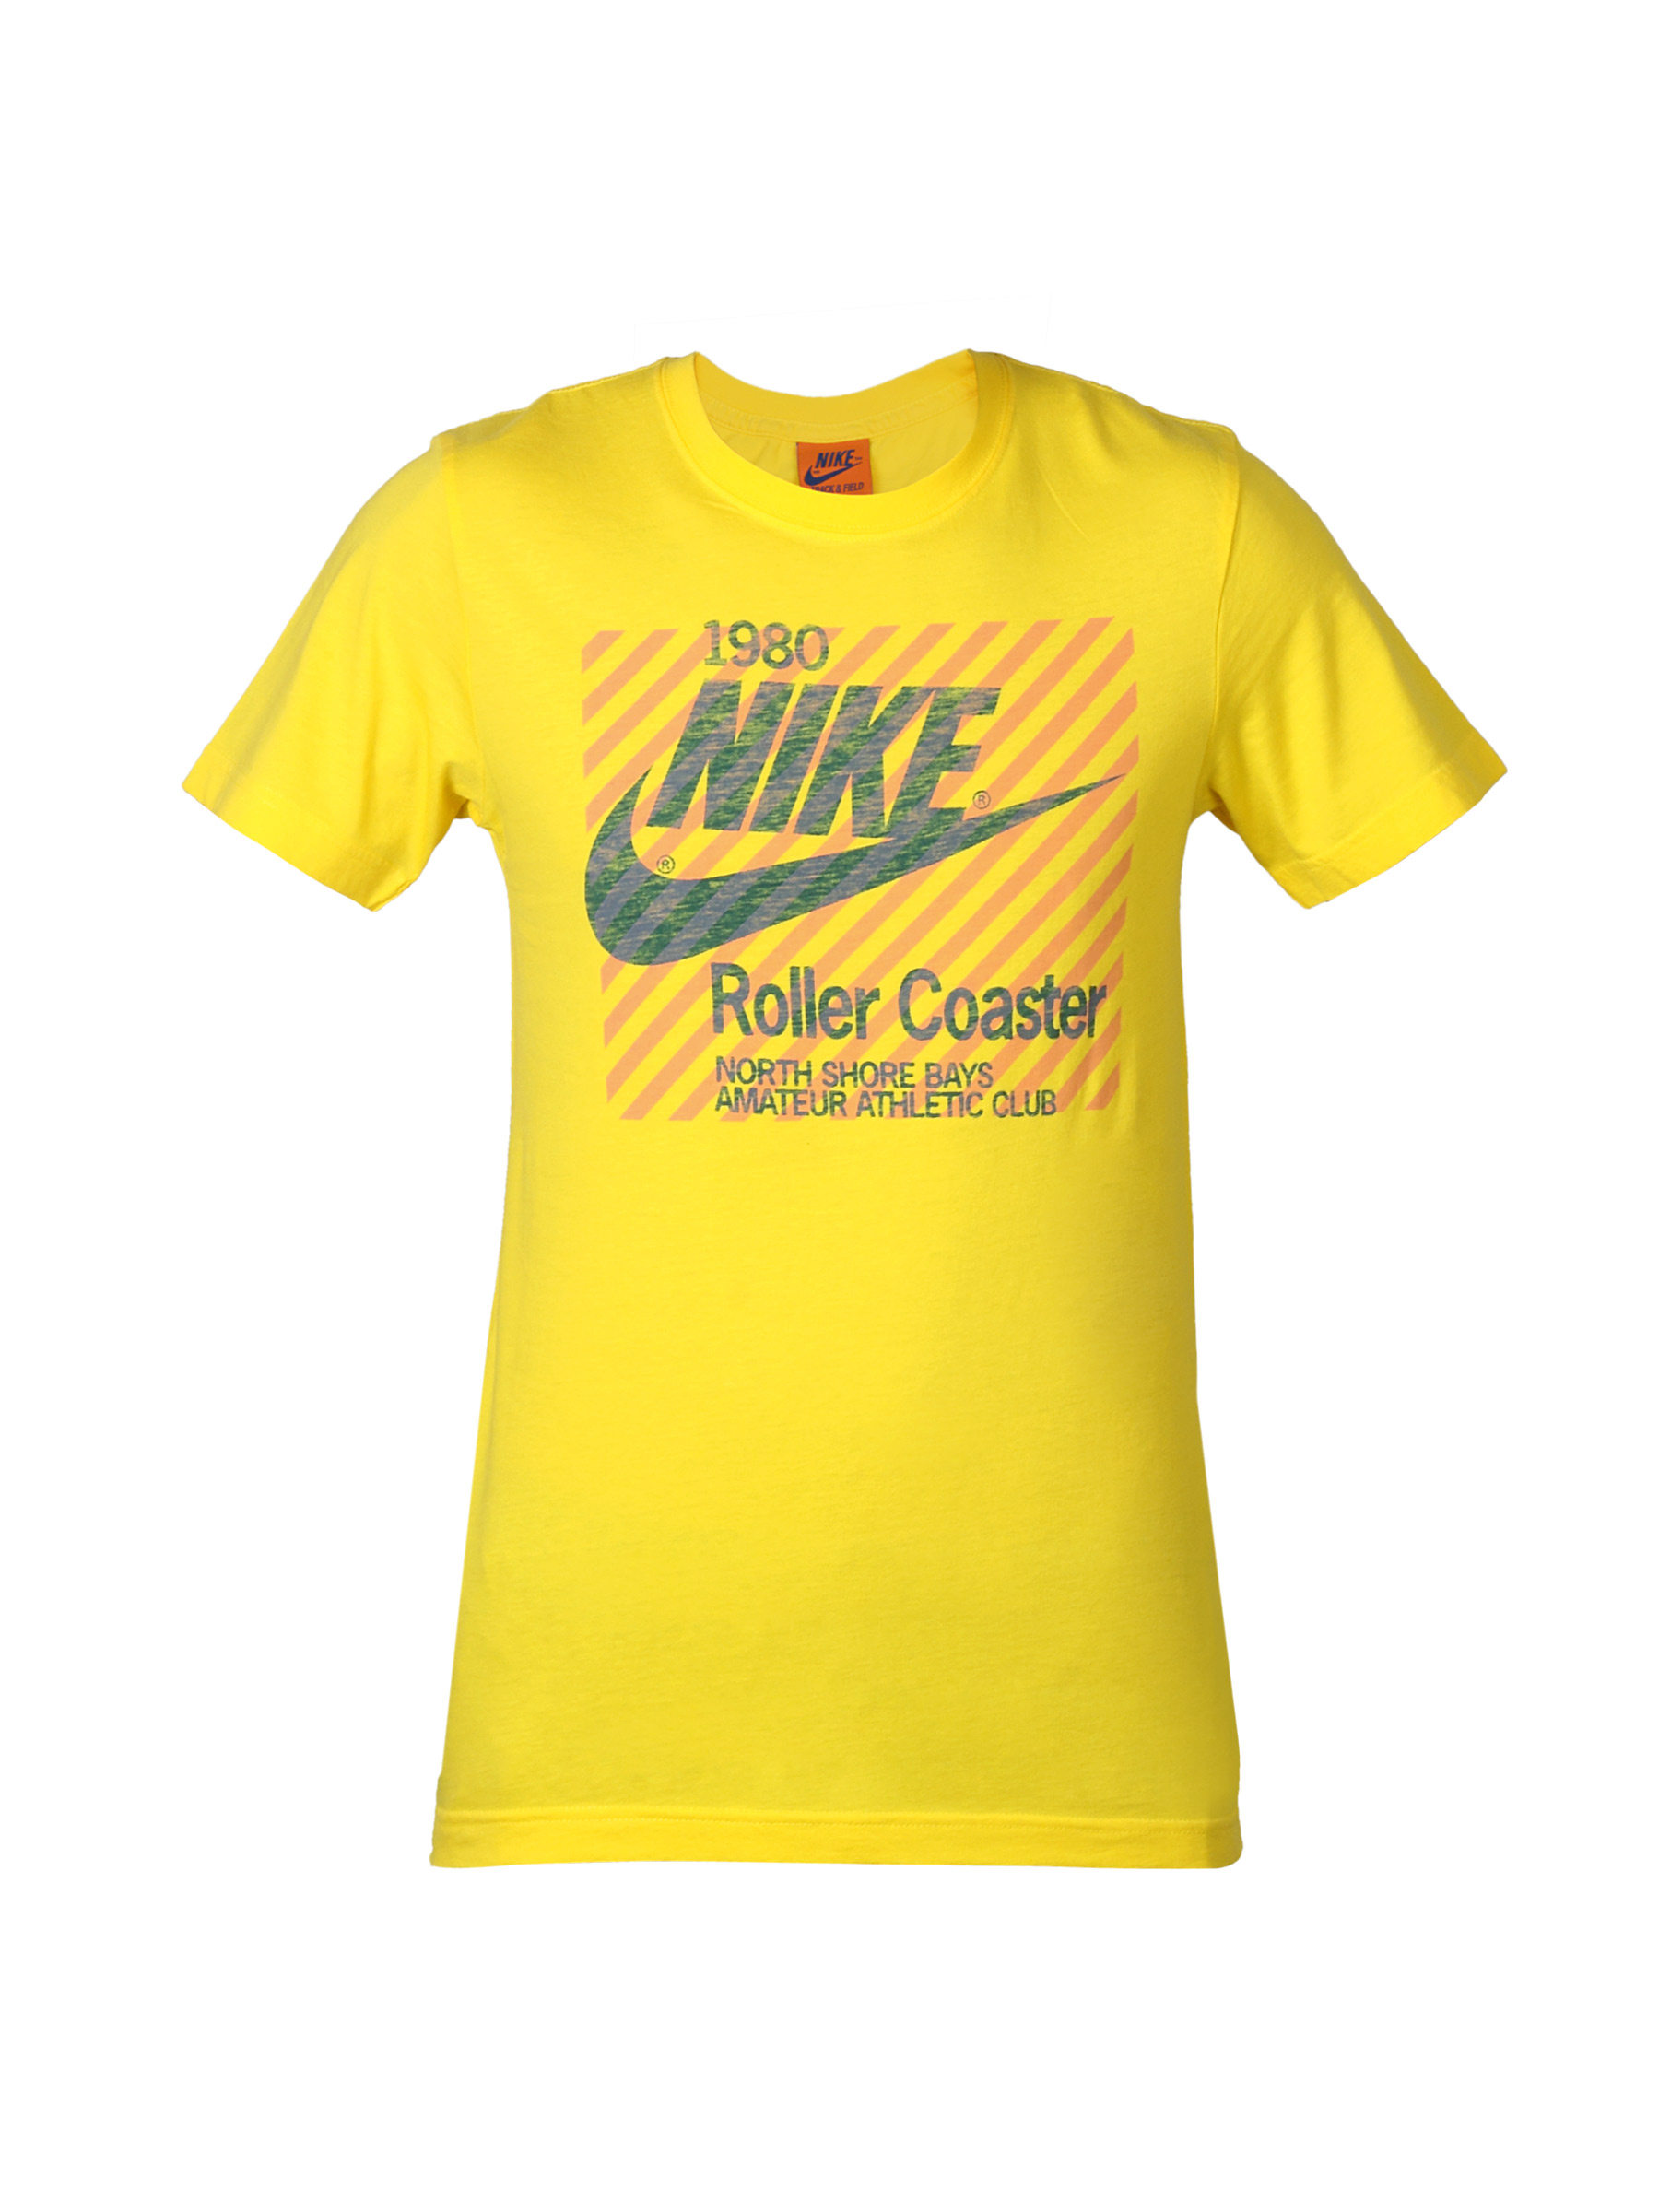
Nike Men Yellow Coaster T-shirt
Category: Apparel / Topwear / Tshirts
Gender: Men
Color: Yellow
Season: Summer 2012
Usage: Casual